Bucks Lake Wilderness

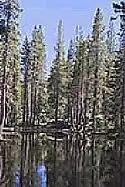
Bucks Lake Wilderness, Plumas National Forest.

The topography is classic Sierra Nevada with gentle slopes on the western side, glacial cirques, and areas of bare granitic rock. The highest point is Mount Pleasant (7,054 ft). Of the 13 cirques in the area, the one-mile (1.6 km)-wide Silver Lake is the largest, located below Spanish Peak of the Sierra crest, just outside the wilderness boundary. The North Fork Feather River canyon forms the north boundary and the wilderness includes its -long canyon wall.